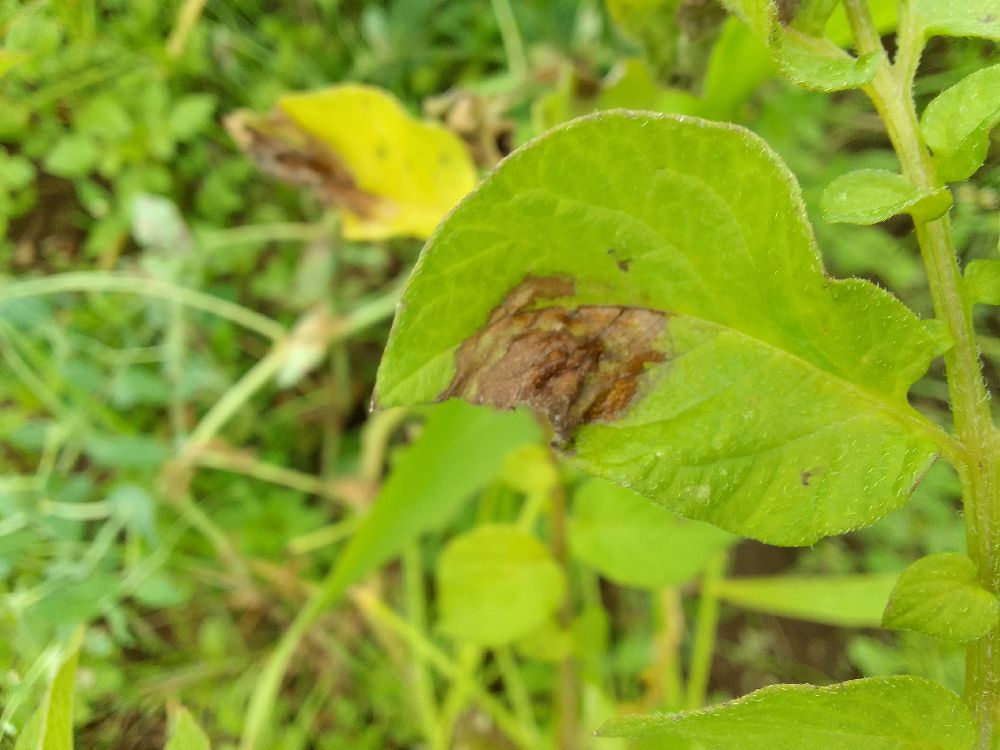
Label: Late blight